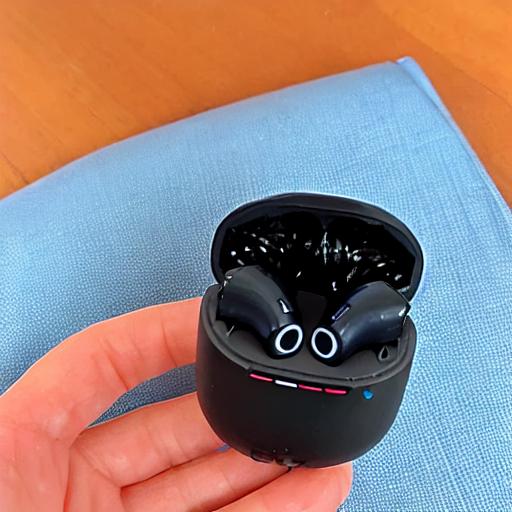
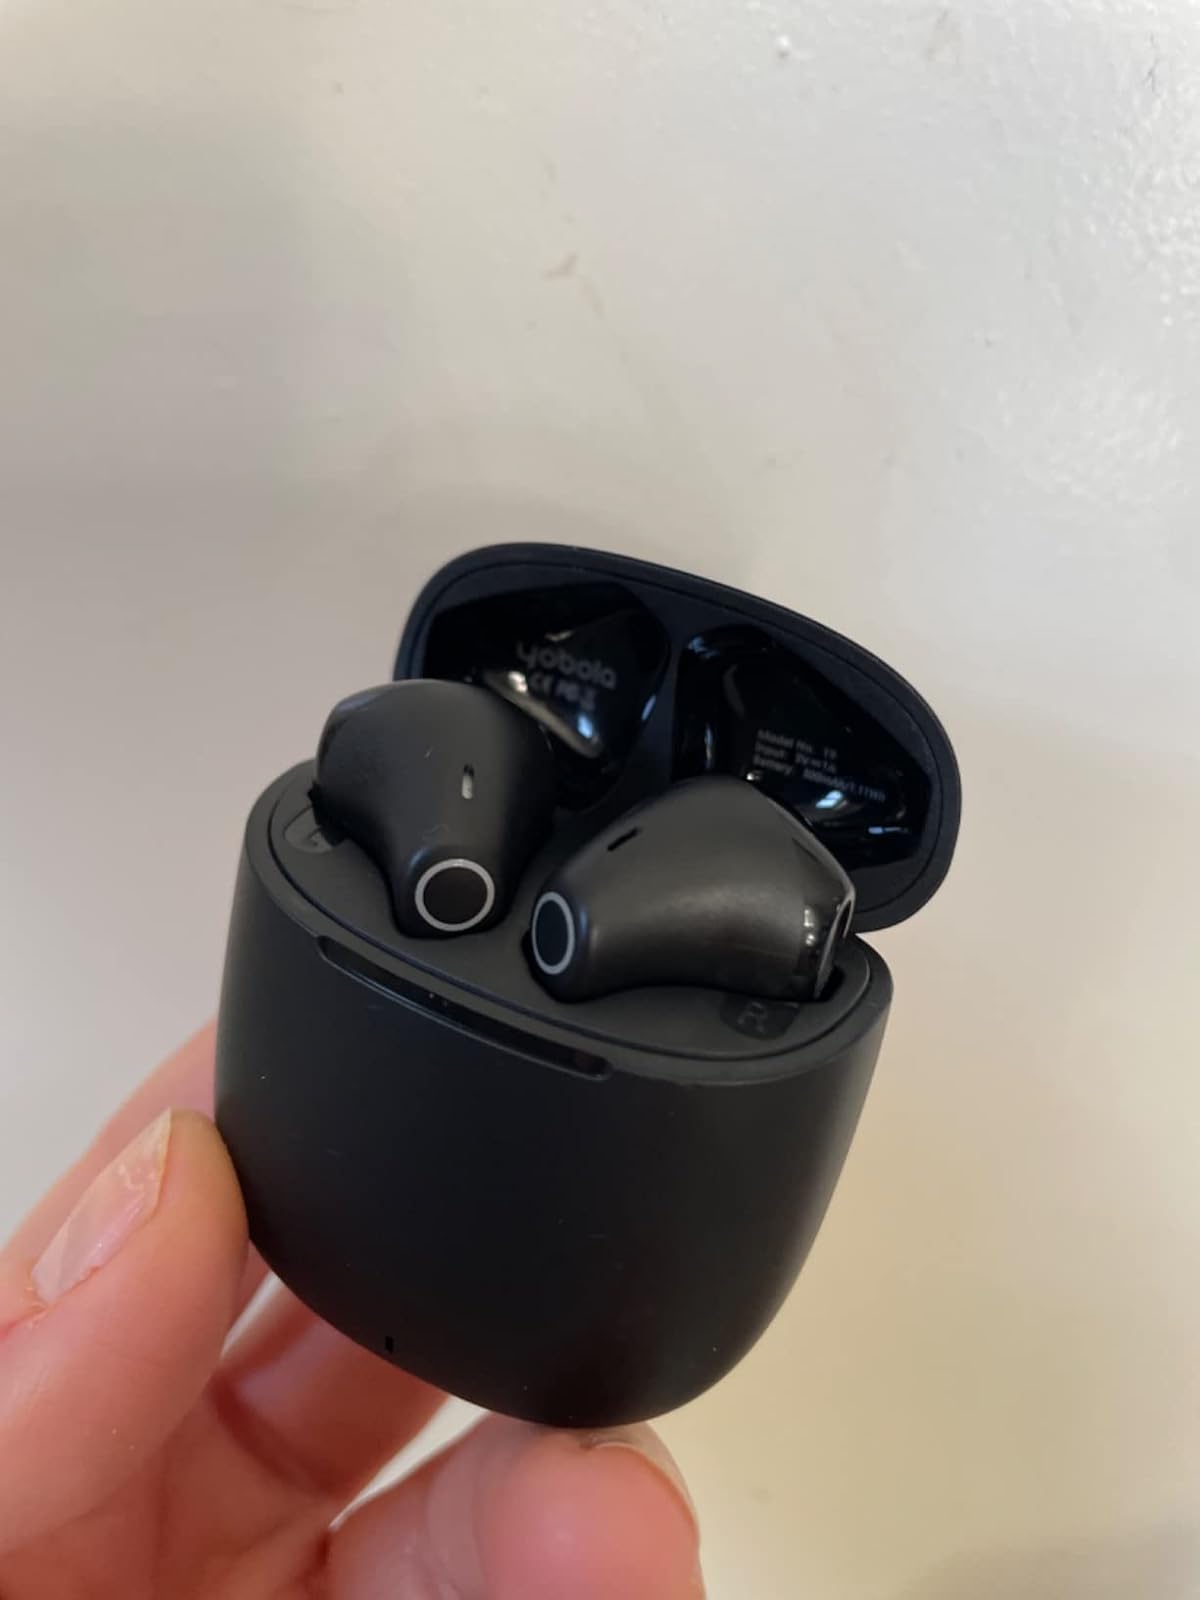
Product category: earbuds
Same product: no